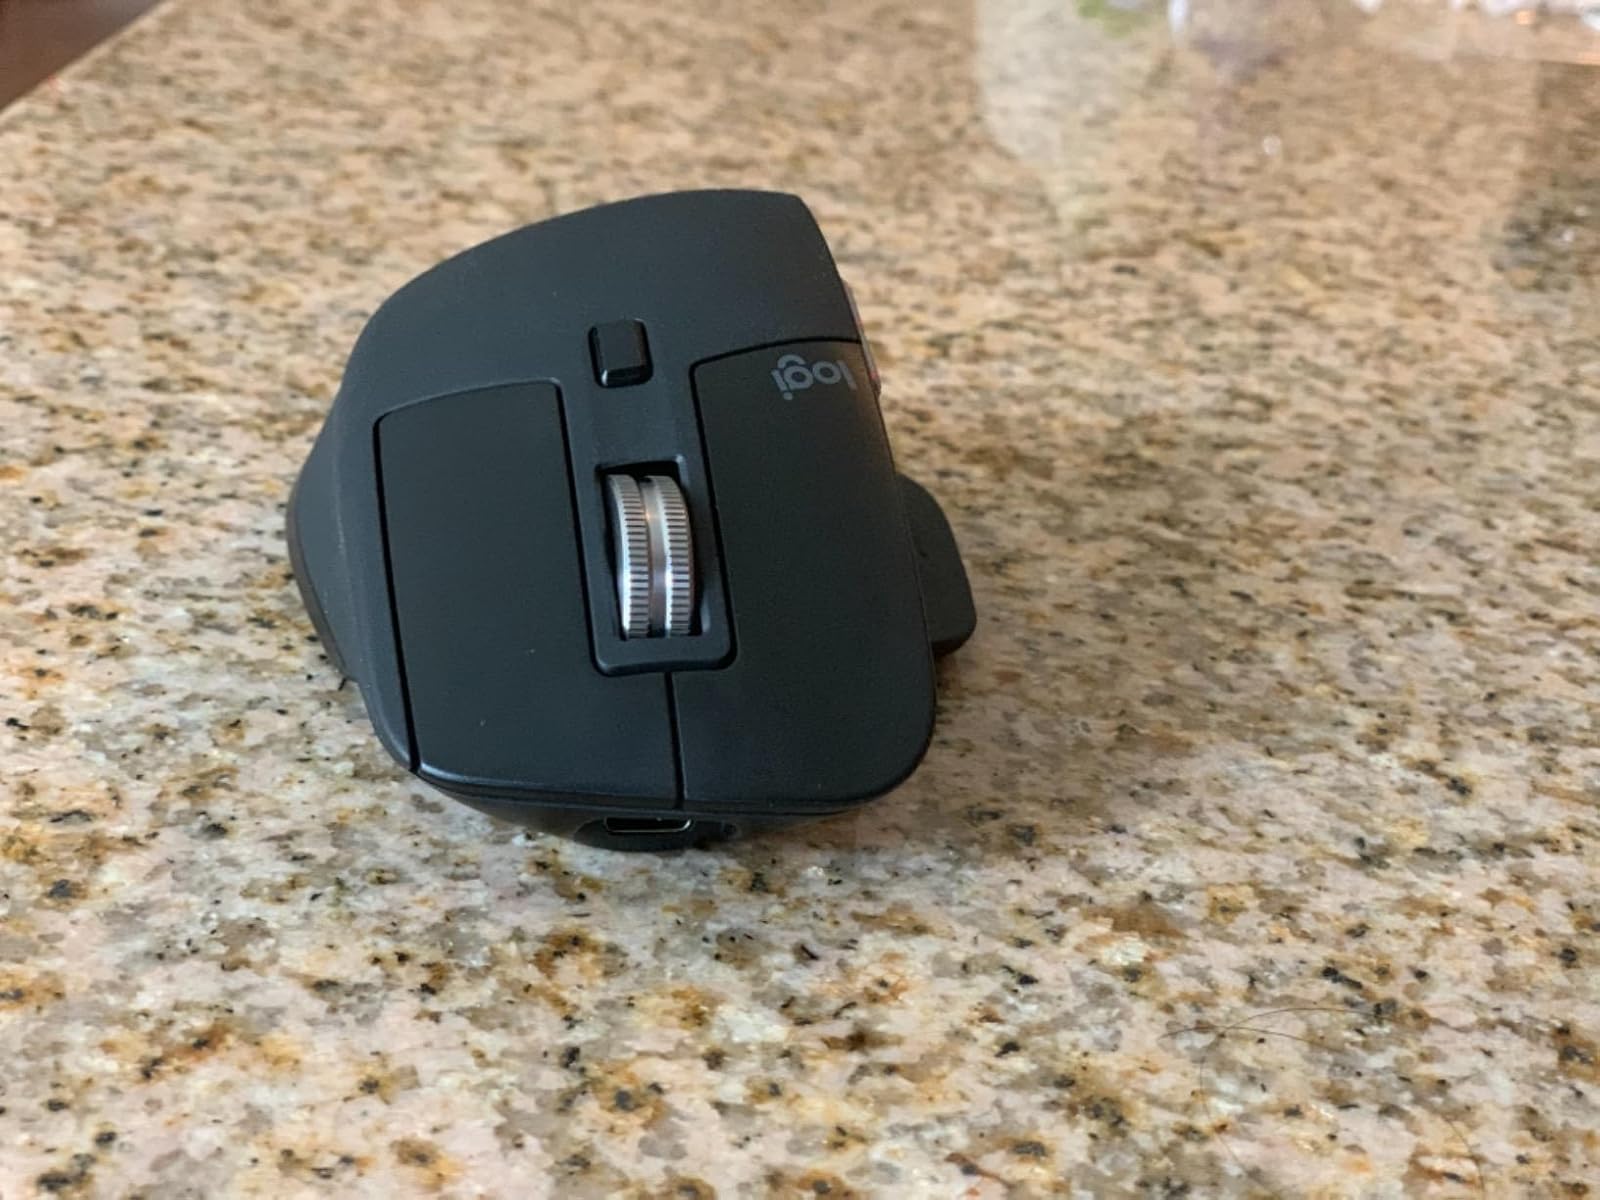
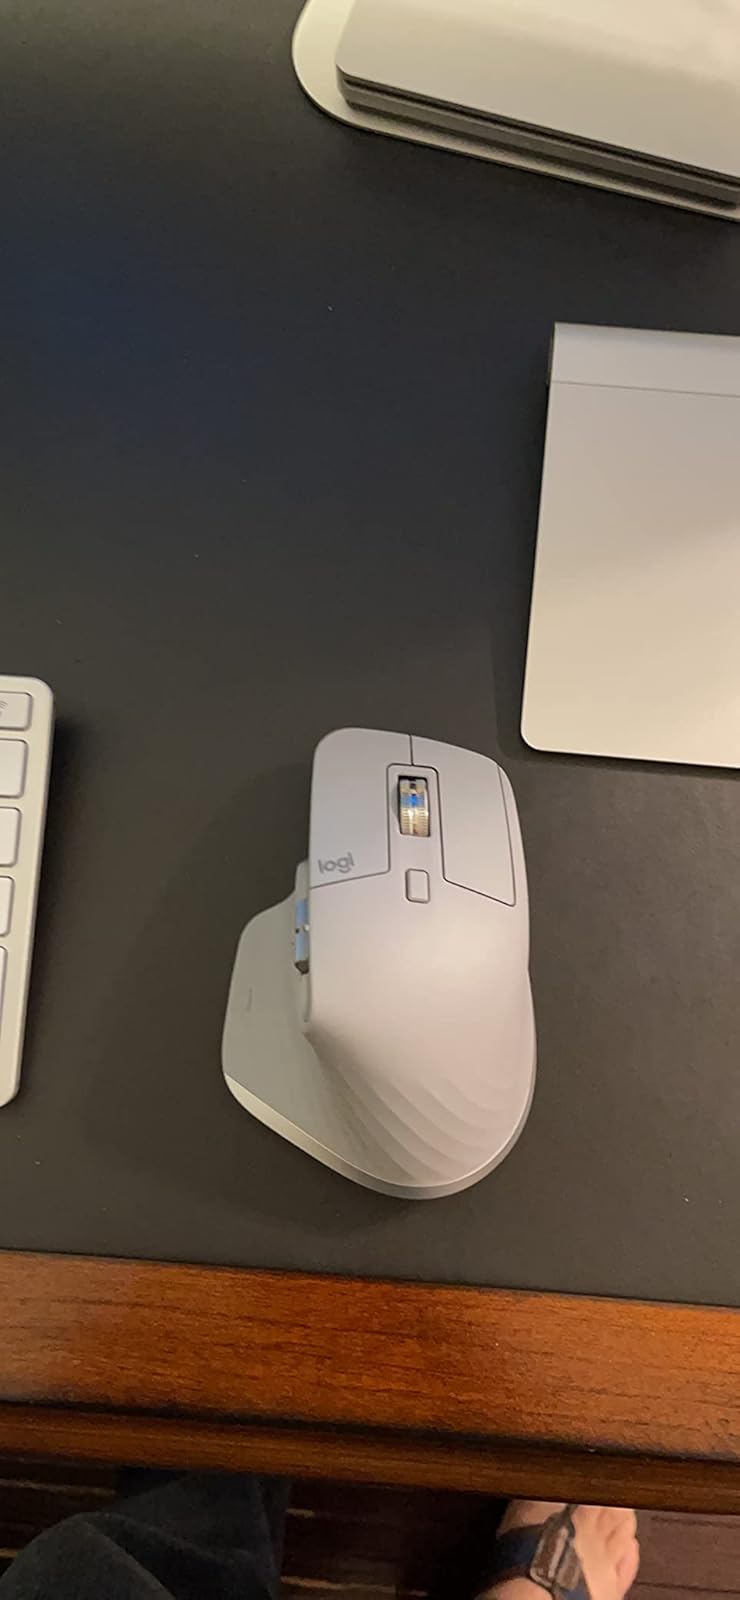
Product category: mouse
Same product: no